Frédéric Chopin

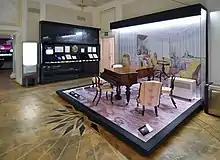
Chopin's last (Pleyel) piano, used in 1848–49 (Fryderyk Chopin Museum, Warsaw)

Improvisation stands at the centre of Chopin's creative processes. However, this does not imply impulsive rambling: Nicholas Temperley writes that "improvisation is designed for an audience, and its starting-point is that audience's expectations, which include the current conventions of musical form". The works for piano and orchestra, including the two concertos, are held by Temperley to be "merely vehicles for brilliant piano playing ... formally longwinded and extremely conservative". After the piano concertos (which are both early, dating from 1830), Chopin made no attempts at large-scale multi-movement forms, save for his late sonatas for piano and cello; "instead he achieved near-perfection in pieces of simple general design but subtle and complex cell-structure". Rosen suggests that an important aspect of Chopin's individuality is his flexible handling of the four-bar phrase as a structural unit.